Nuri al-Rawi

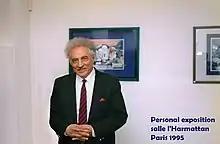
Personal exhibition in Paris 1995

In his youth, he spent much of his time in the Baghdad Library, where he met the poet, Badr Shakir al-Sayyab, who lived in a government apartment nearby. The pair developed a friendship, and through this connection, al-Rawi learned about Iraq's ancient legacy in art and poetry.